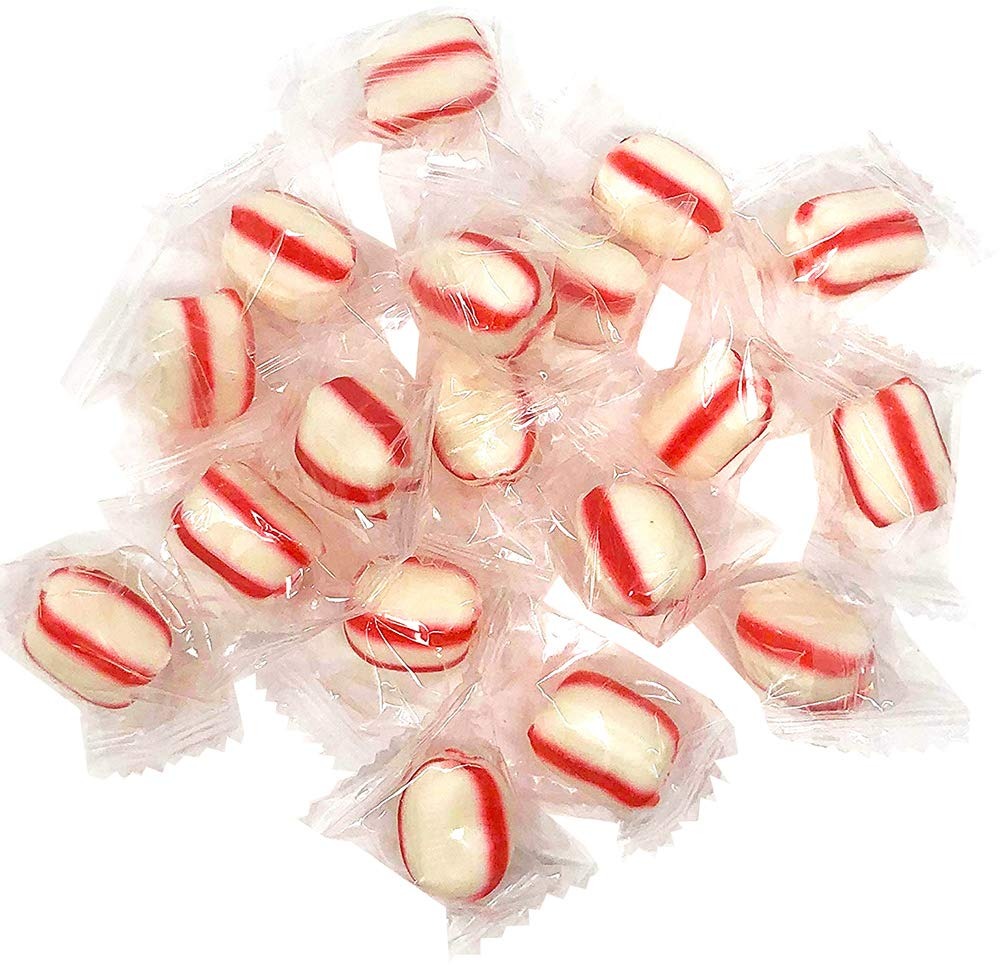
Item Name: SweetGourmet Peppermint Soft Mint Puffs Clear Wrapped Bulk Candy | 1 Pound
Bullet Point 1: A bite-sized peppermint candy that will cool your mouth with pure peppermint oil flavor and melt in your mouth quickly.
Bullet Point 2: Refill any office candy jar, or keep them in a bowl at home
Bullet Point 3: Individually wrapped soft, minty peppermints
Bullet Point 4: Country of Origin: Colombia, Manufactured by Colombina Candy. Distributed and Repackaged by SweetGourmet PA 19440
Bullet Point 5: Net Wt.: 1Lb. Packed in resealable Zip-Lock Stand Up Pouches. Approx 90 pieces per pound
Product Description: A bite-sized peppermint candy that will cool your mouth with pure peppermint oil flavor and melt in your mouth quickly. Great for offices, after-dinner mints or just a quick breath freshener. Soft Peppermint Puffs are soft right out of the wrapper!
Value: 16.0
Unit: Ounce

Price: 12.19